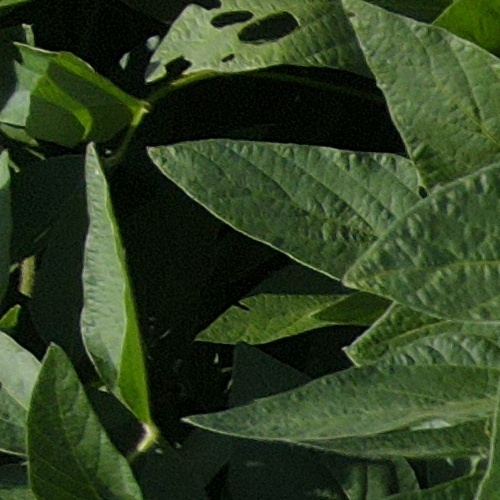
Label: Caterpillar